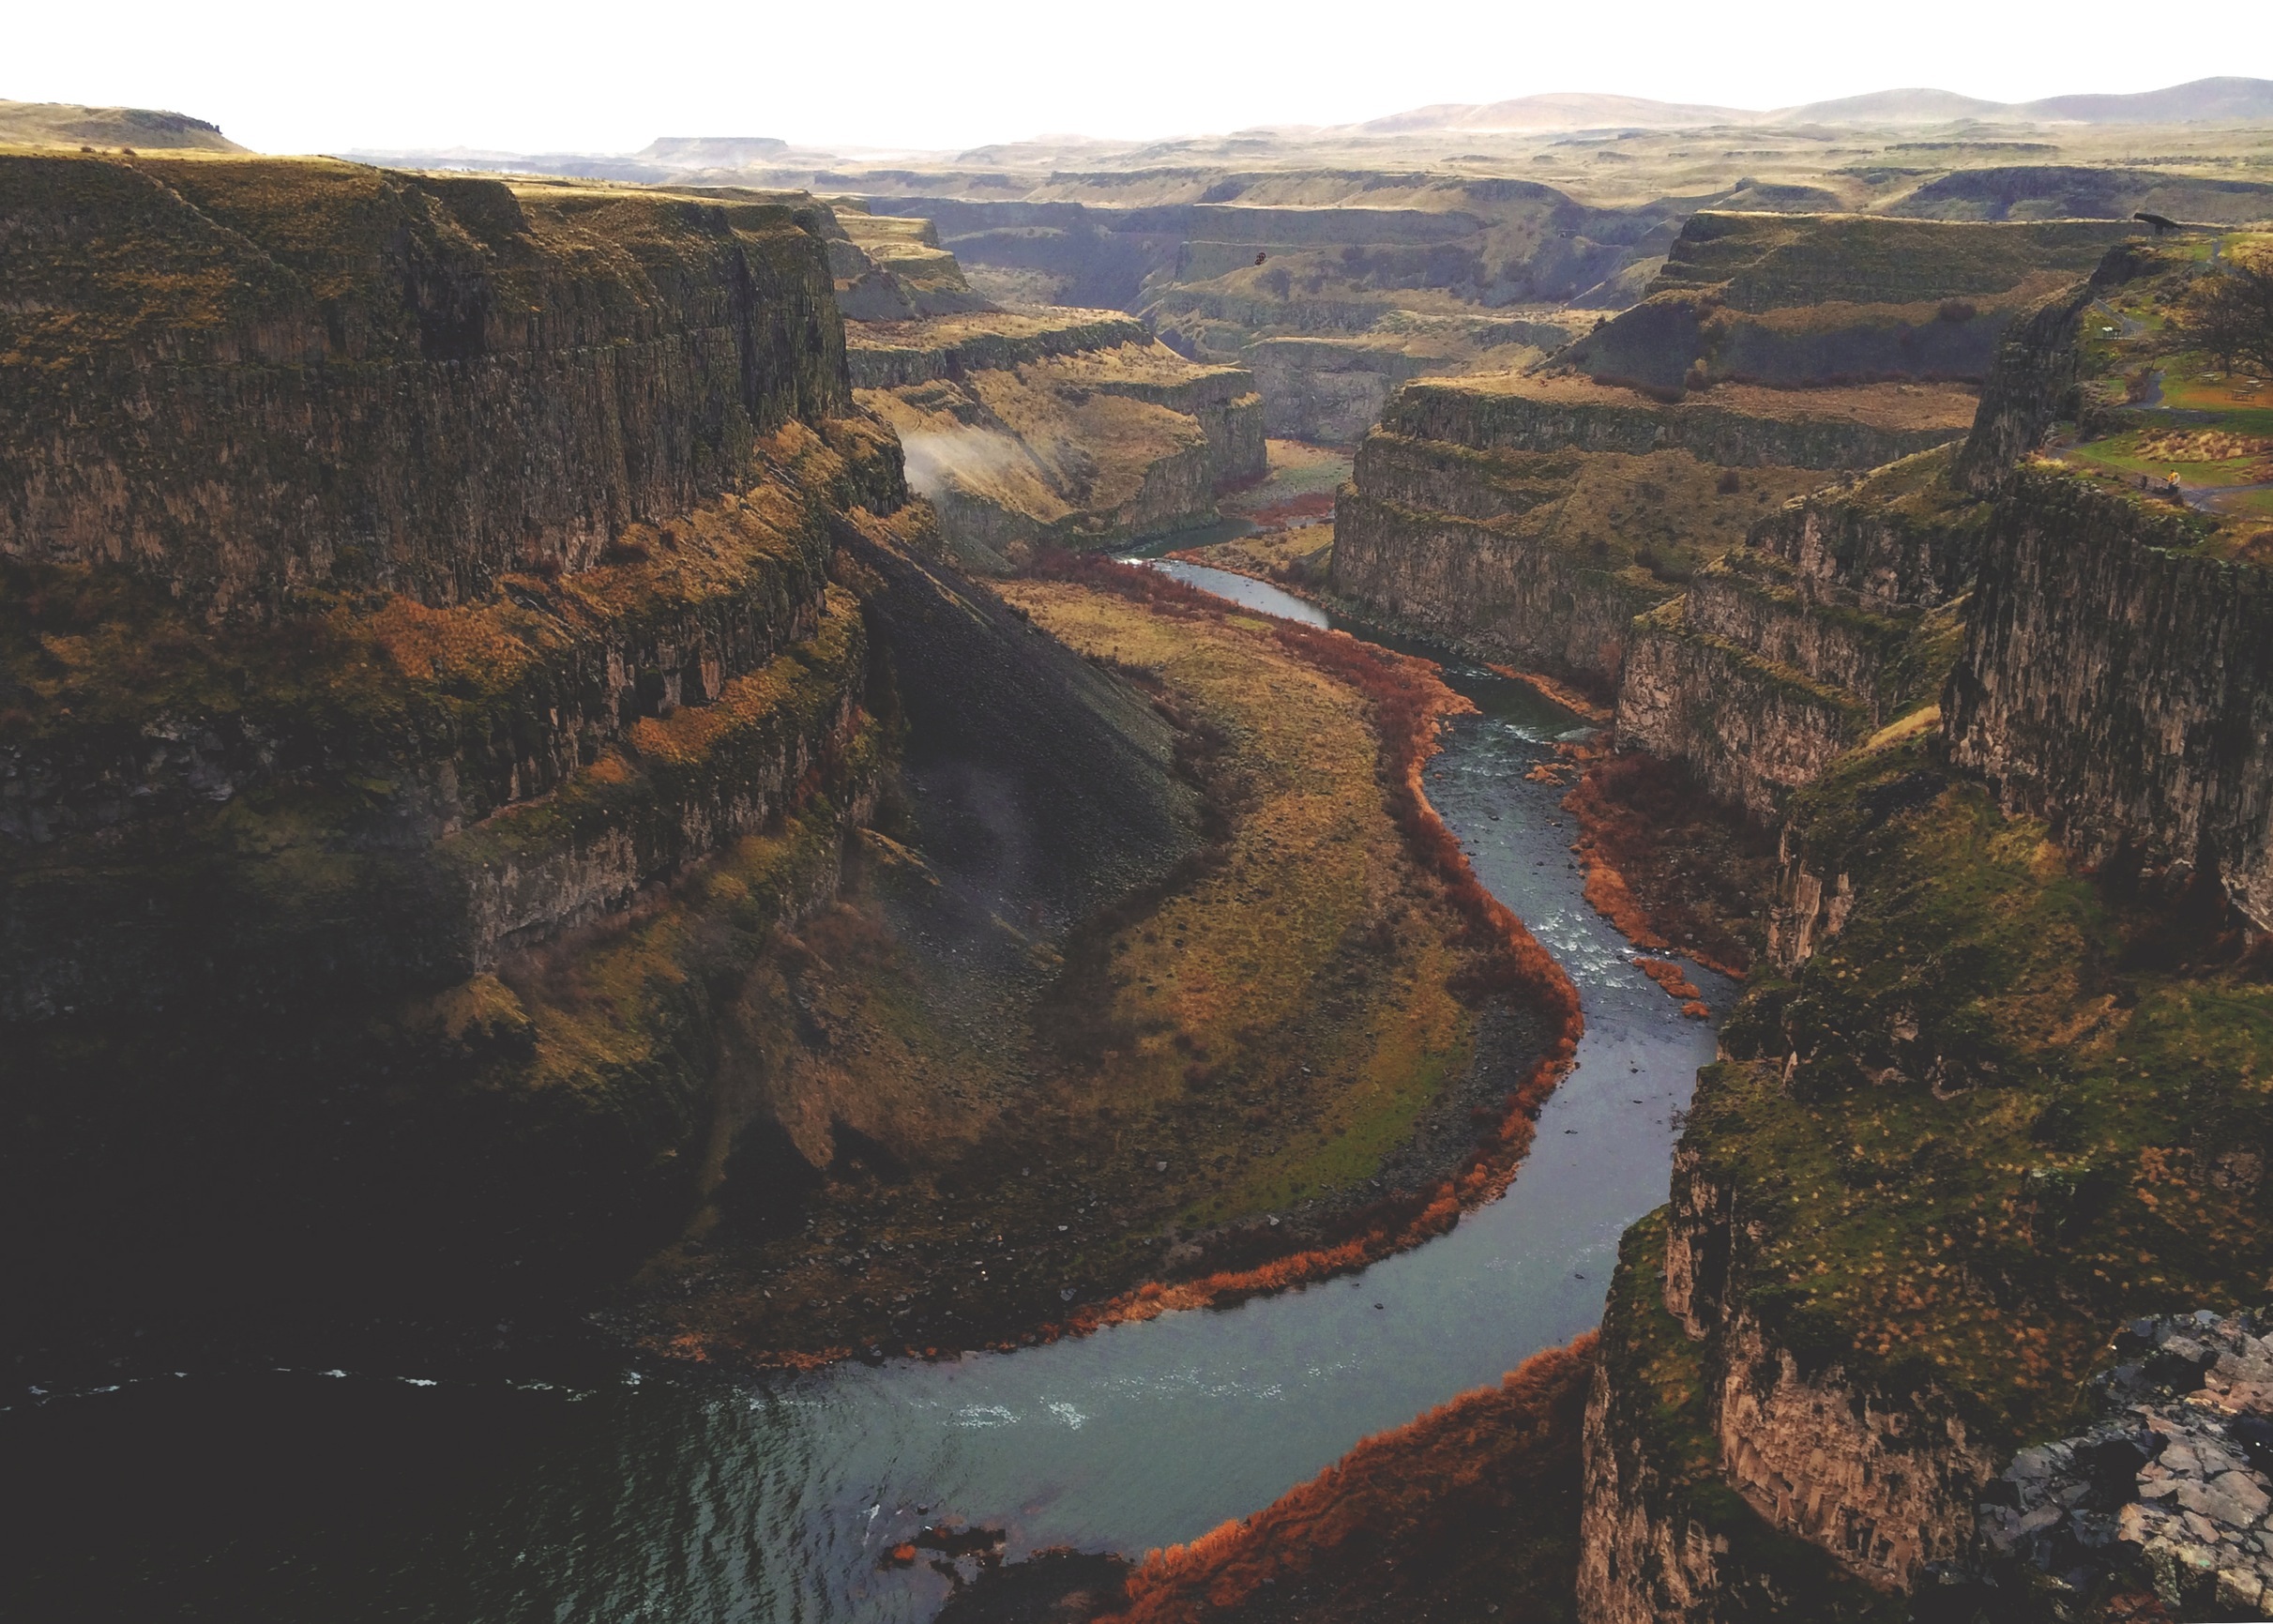
landscape, coast, nature, river, cliff, stream, canyon, terrain, hills, geology, cliffs, badlands, plateau, loch, wadi, landform, geographical feature